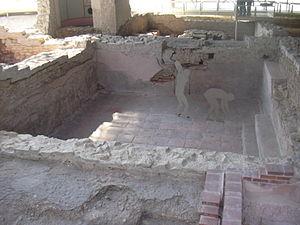
Les thermes romains de Weissenburg sont un ensemble thermal d'époque romaine, dans l'antique cité de Biriciana, province romaine de Rhétie sur les Limes, situé en périphérie de la ville moderne de Weißenburg in Bayern. Cet ensemble a été découvert en 1977 et intégré dans un musée en 1983.